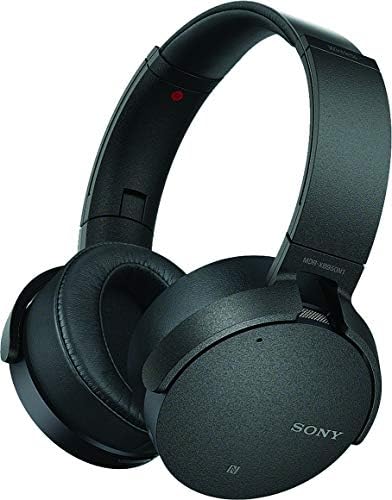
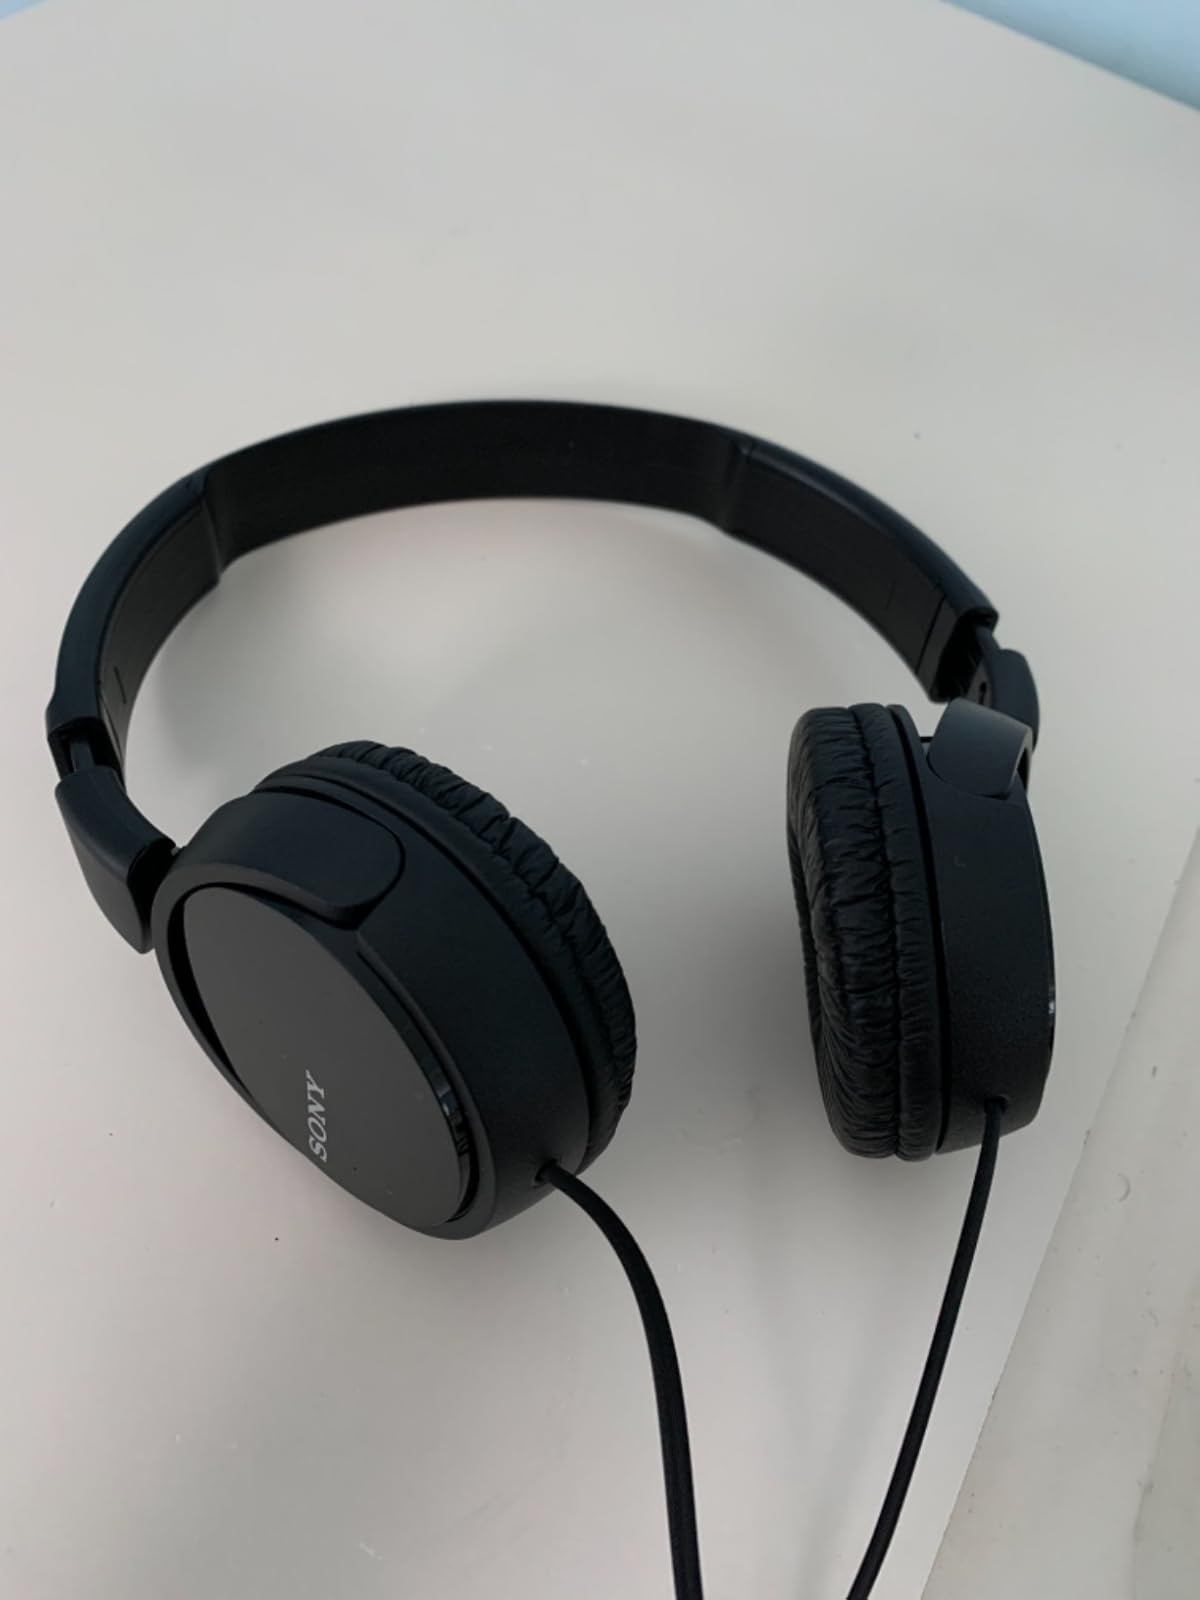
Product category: headphones
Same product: no